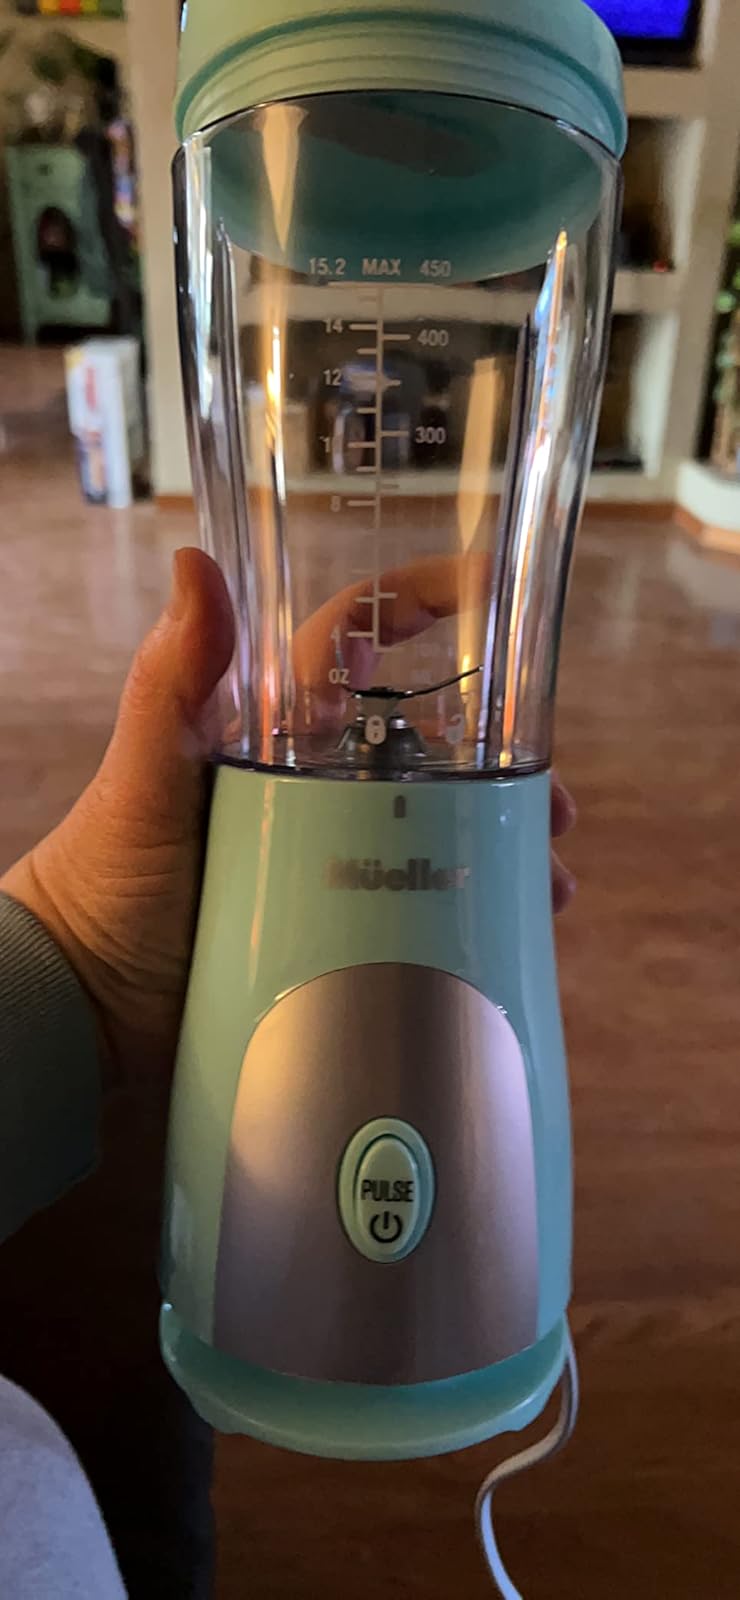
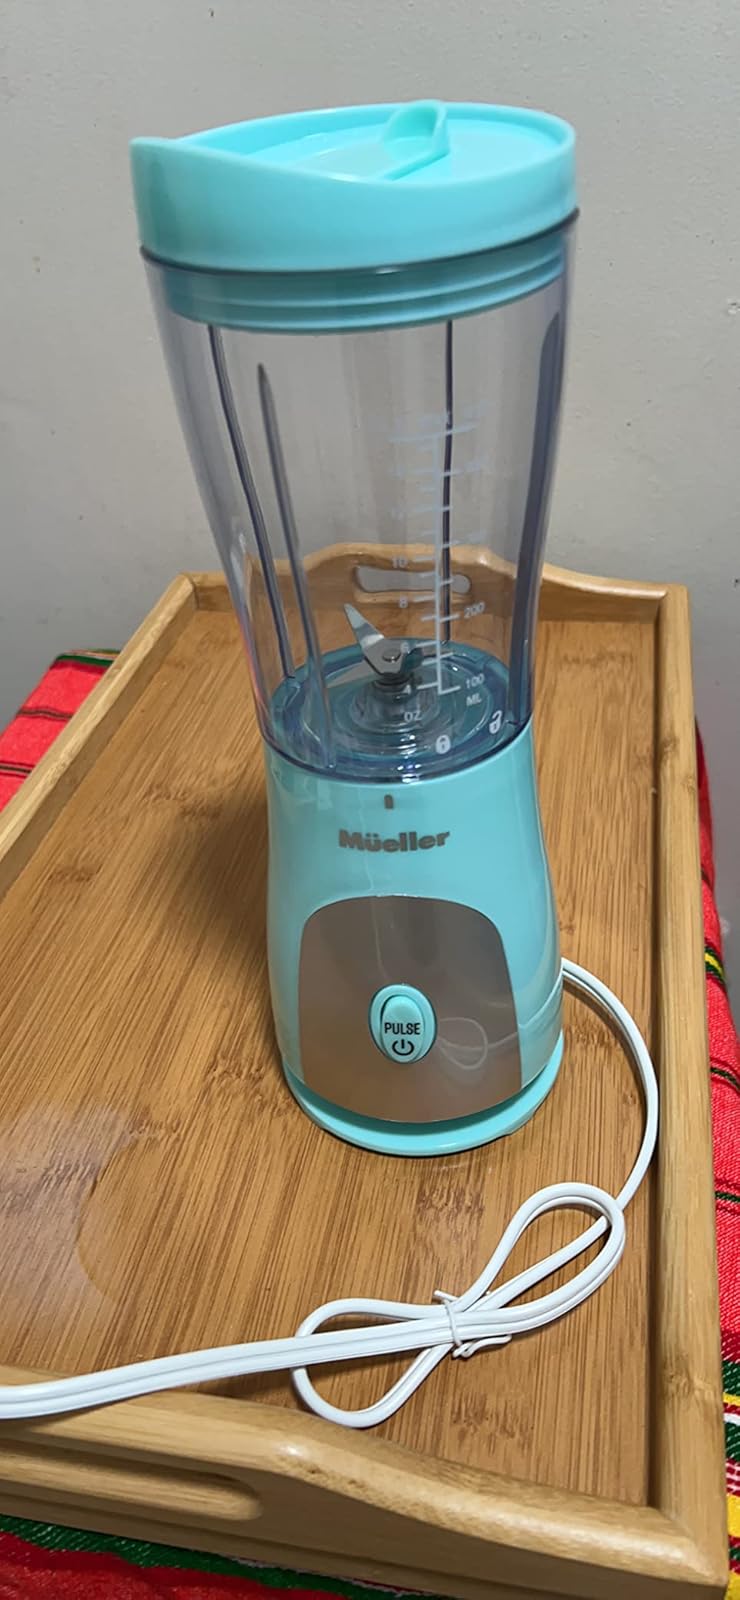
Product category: items_blender
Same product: yes